Claudia Dey

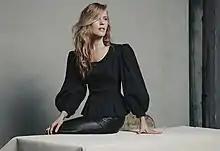

Dey studied at St. Clement's before graduating in 1991 and moving on to study English literature at McGill University and playwriting at the National Theatre School of Canada, where she graduated in 1997.